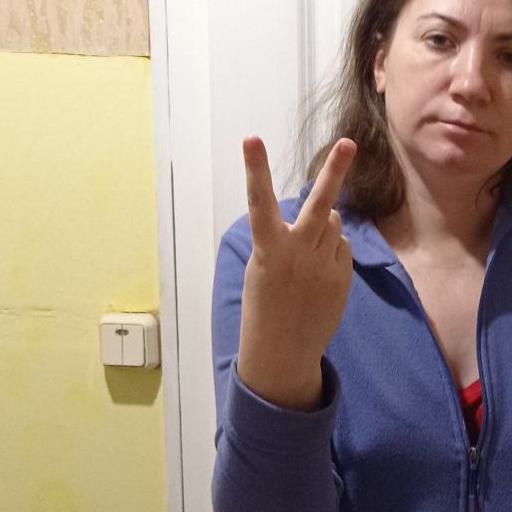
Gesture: peace_inverted